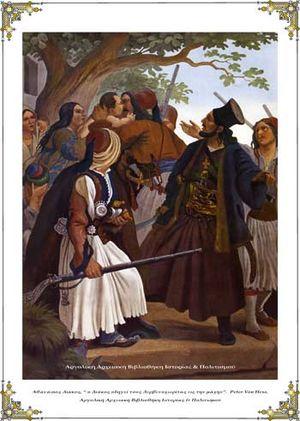
Athanásios Diákos, né en 1788 et mort en 1821, était un révolutionnaire et héros de la guerre d'indépendance grecque. Son véritable nom est l'objet de discussions. Athanásios-Nikólaos « Diákos » Massavétas, selon certains, est l'un des plus célèbres protagonistes des combats qui ont mené à l'indépendance de son pays, en 1821. Selon d'autres, son vrai nom était Athanásios Grammatikós. Il fut initié dans la Filikí Etería en 1818, et en 1820 il devint armatole de Livadiá. En avril 1821, avec d'autres officiers, il s'empara de la citadelle de Livadia. Il s'en servait comme repaire, d'où il mena nombre de combats victorieux. Il prit le pont d'Alamana près des Thermopyles et le 22 avril 1821 il combattit contre l'armée d'Omer Vrionis. Pendant cette bataille il fut fait prisonnier, et comme on le transportait à Lamia il fut empalé par les Turcs et brûlé le 24 avril 1821. Le récit de ses exploits et de sa mort tient autant de la légende que de l'histoire. L'armée grecque lui a décerné le grade de général à titre honorifique.